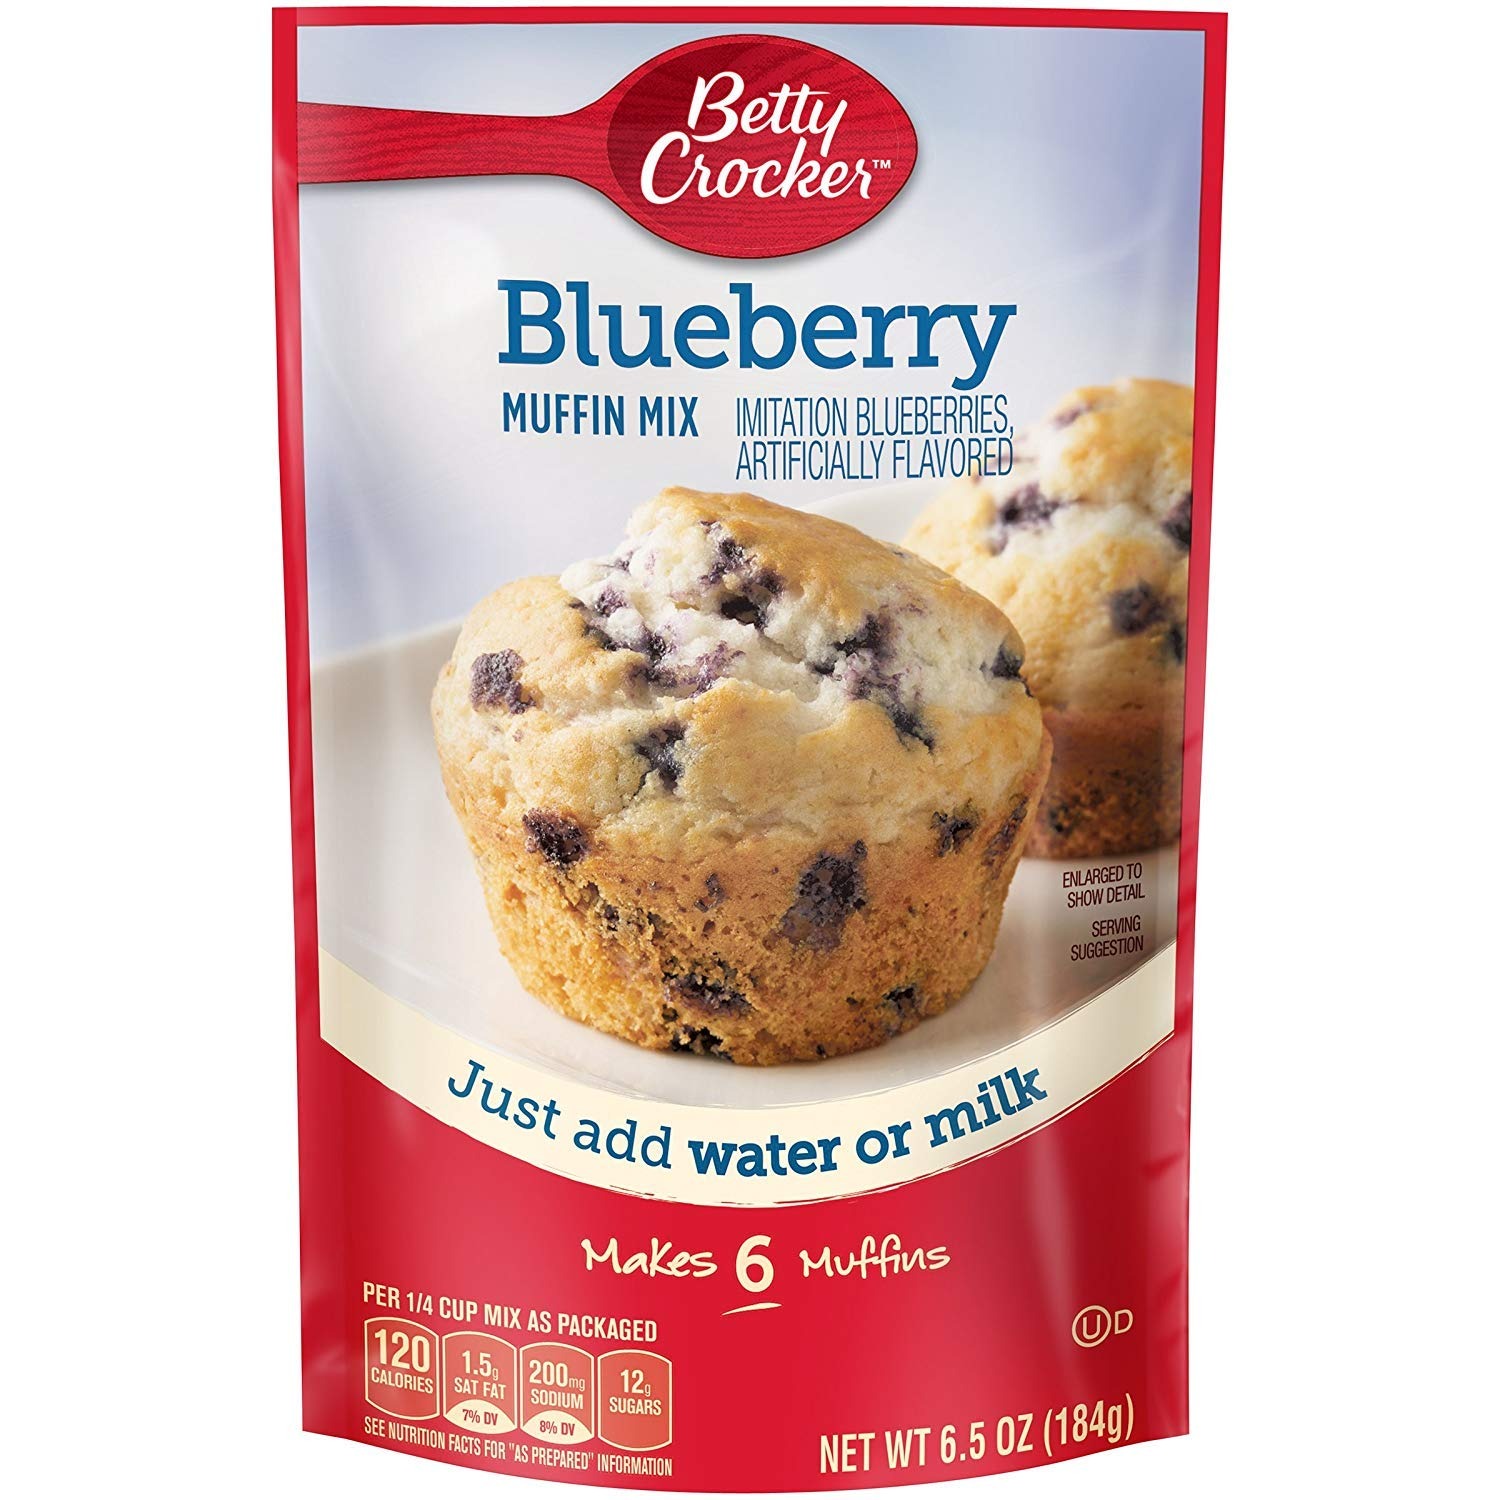
Item Name: Betty Crocker Blueberry Muffin Mix 6.5oz Pouch (Pack of 12)
Bullet Point 1: Quick and easy to prepare with minimal ingredients
Bullet Point 2: Delicious, sweet blueberry flavor that mimics homemade muffins
Bullet Point 3: Trusted Betty Crocker quality ensures consistent taste and texture
Bullet Point 4: Convenient 6.5 oz size for baking multiple muffins
Bullet Point 5: Perfect for family breakfasts, snacks, or gatherings
Product Description: Few can resist a fresh, fluffy muffin bursting with sweet blueberry flavor. The Betty Crocker Blueberry Muffin Mix is a quick and easy way to get a fresh batch of blueberry muffins onto your table whenever you want. All you need is water or milk, a pouch of muffin mix, and some time to bake, and you'll be set to enjoy delicious blueberry muffins with the whole family. (Pack of 12)
Value: 78.0
Unit: Fl Oz

Price: 1.49